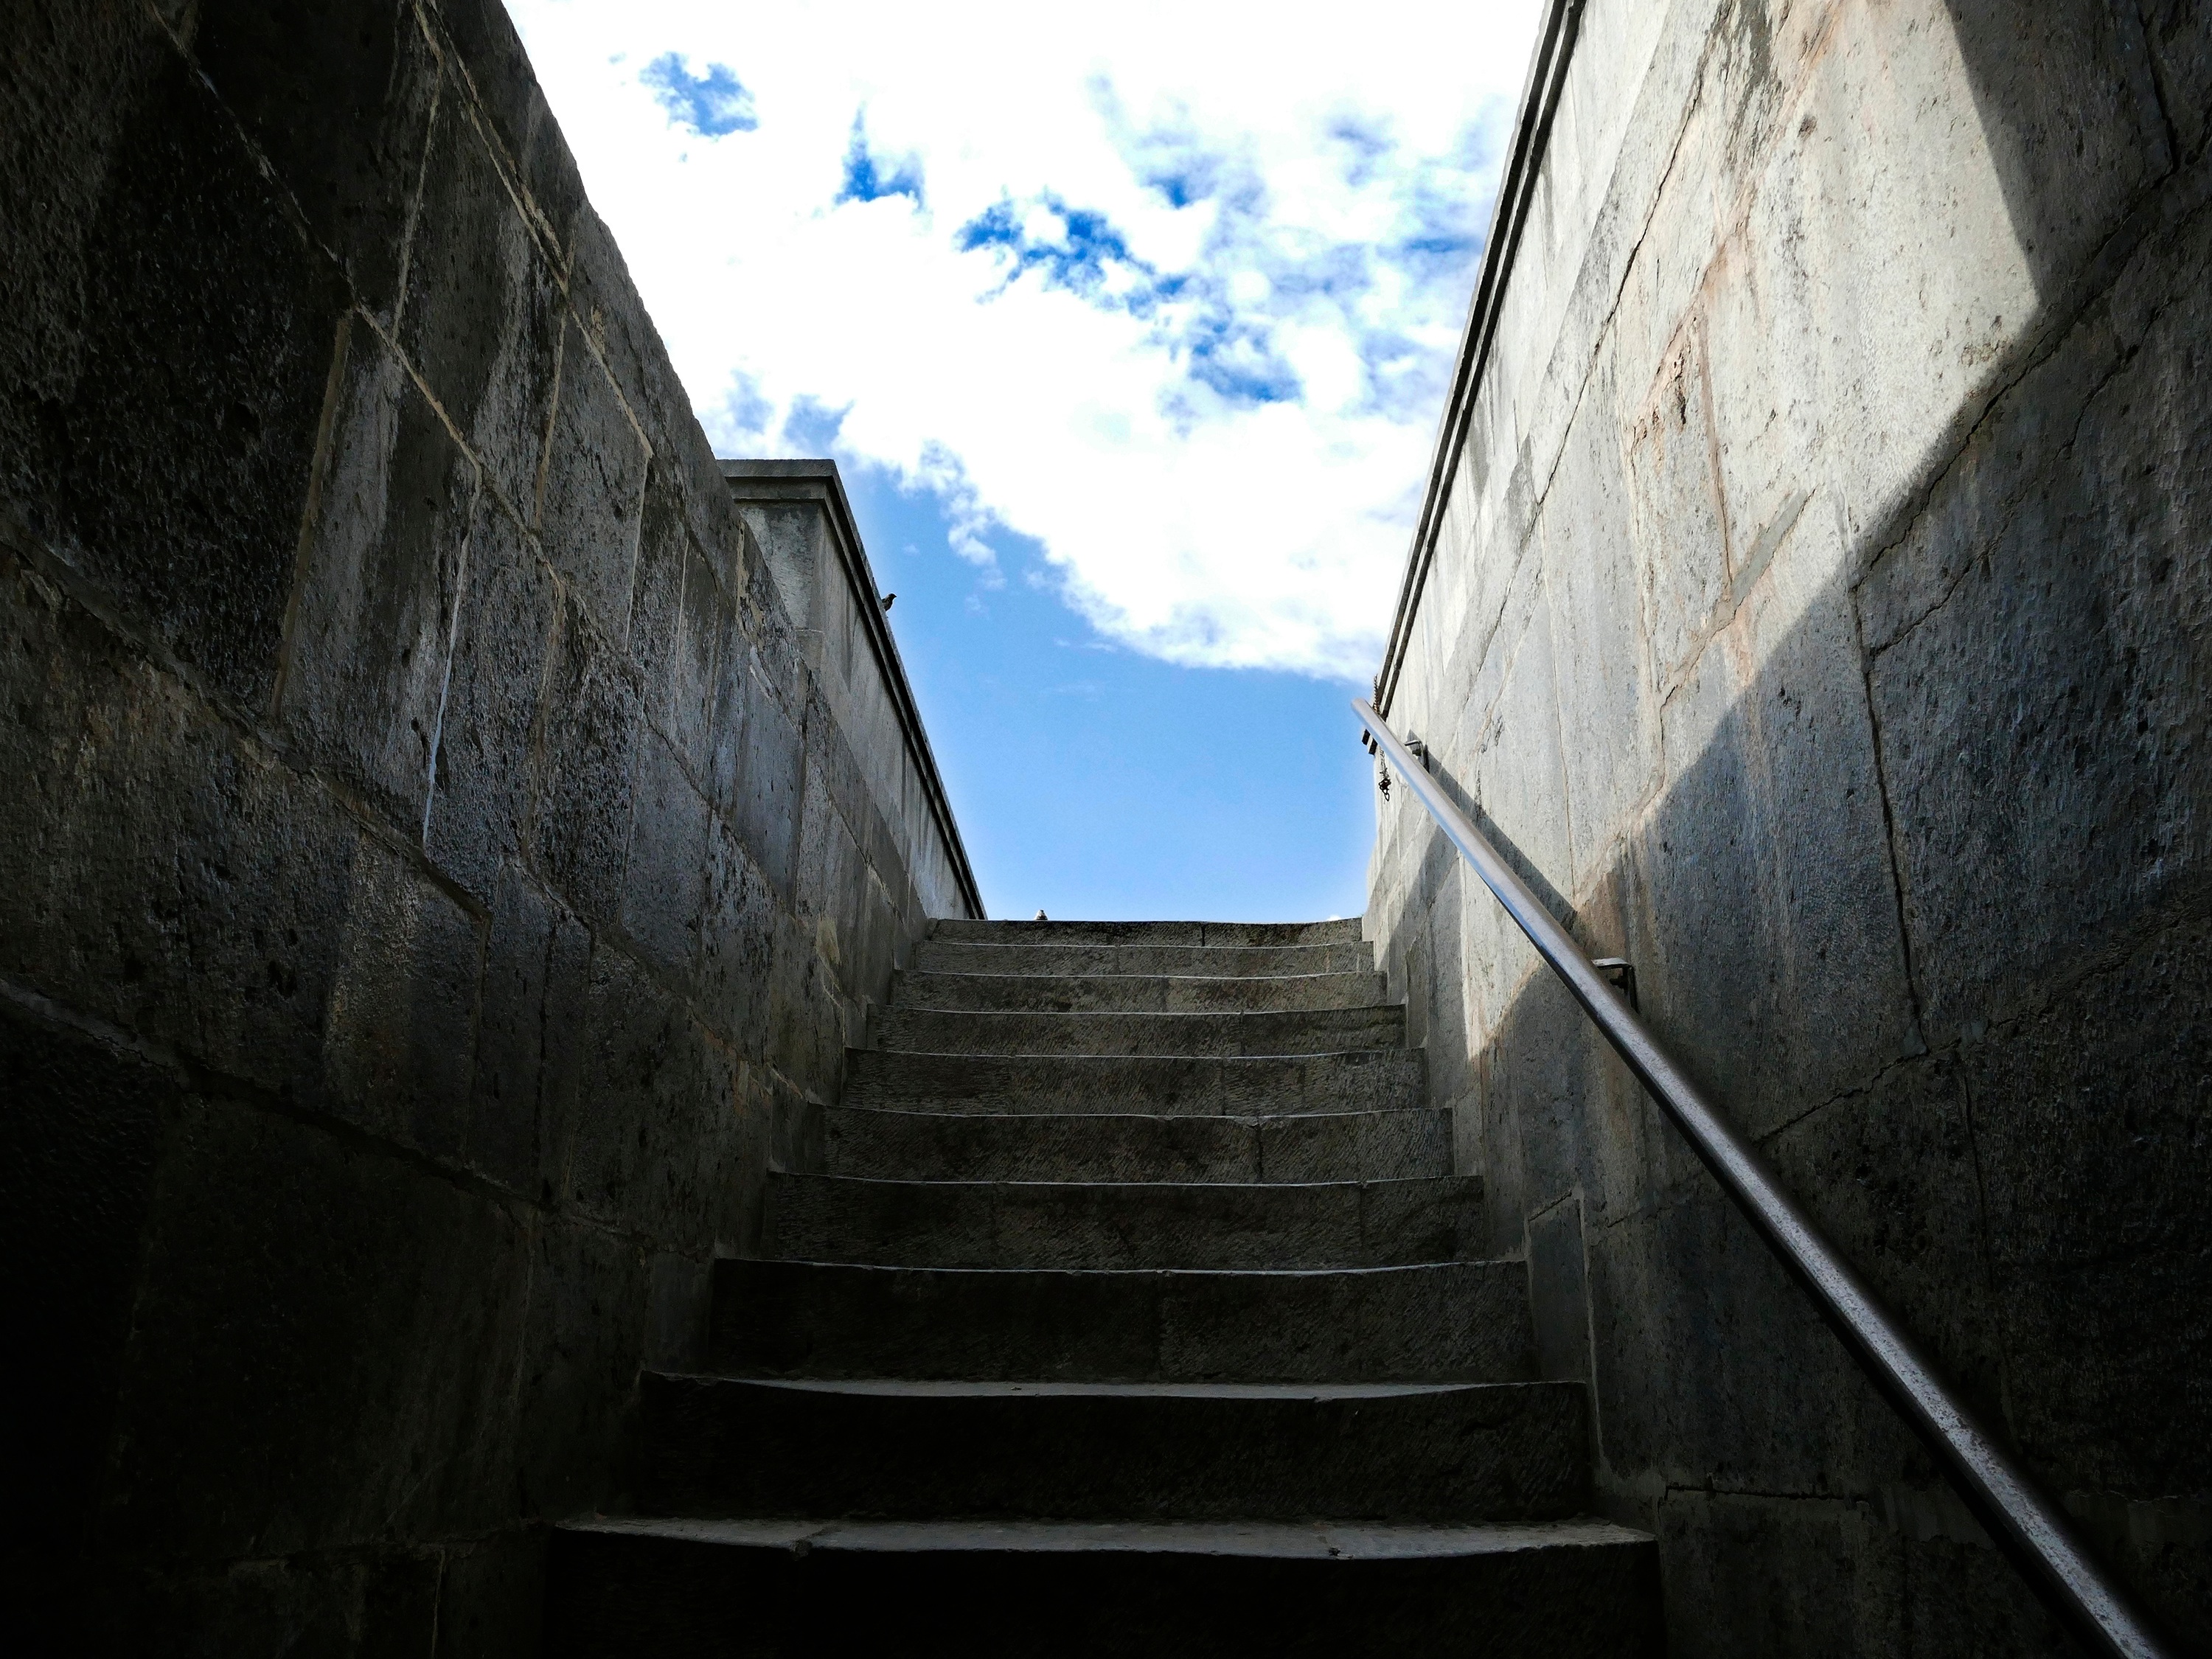
architecture, wall, darkness, infrastructure